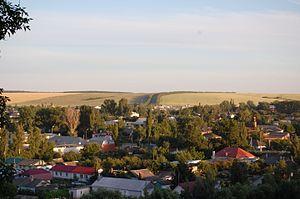
Livny est une ville de l'oblast d'Orel, en Russie, et le centre administratif du raïon de Livny. Sa population s'élevait à 47 221 habitants en 2018.